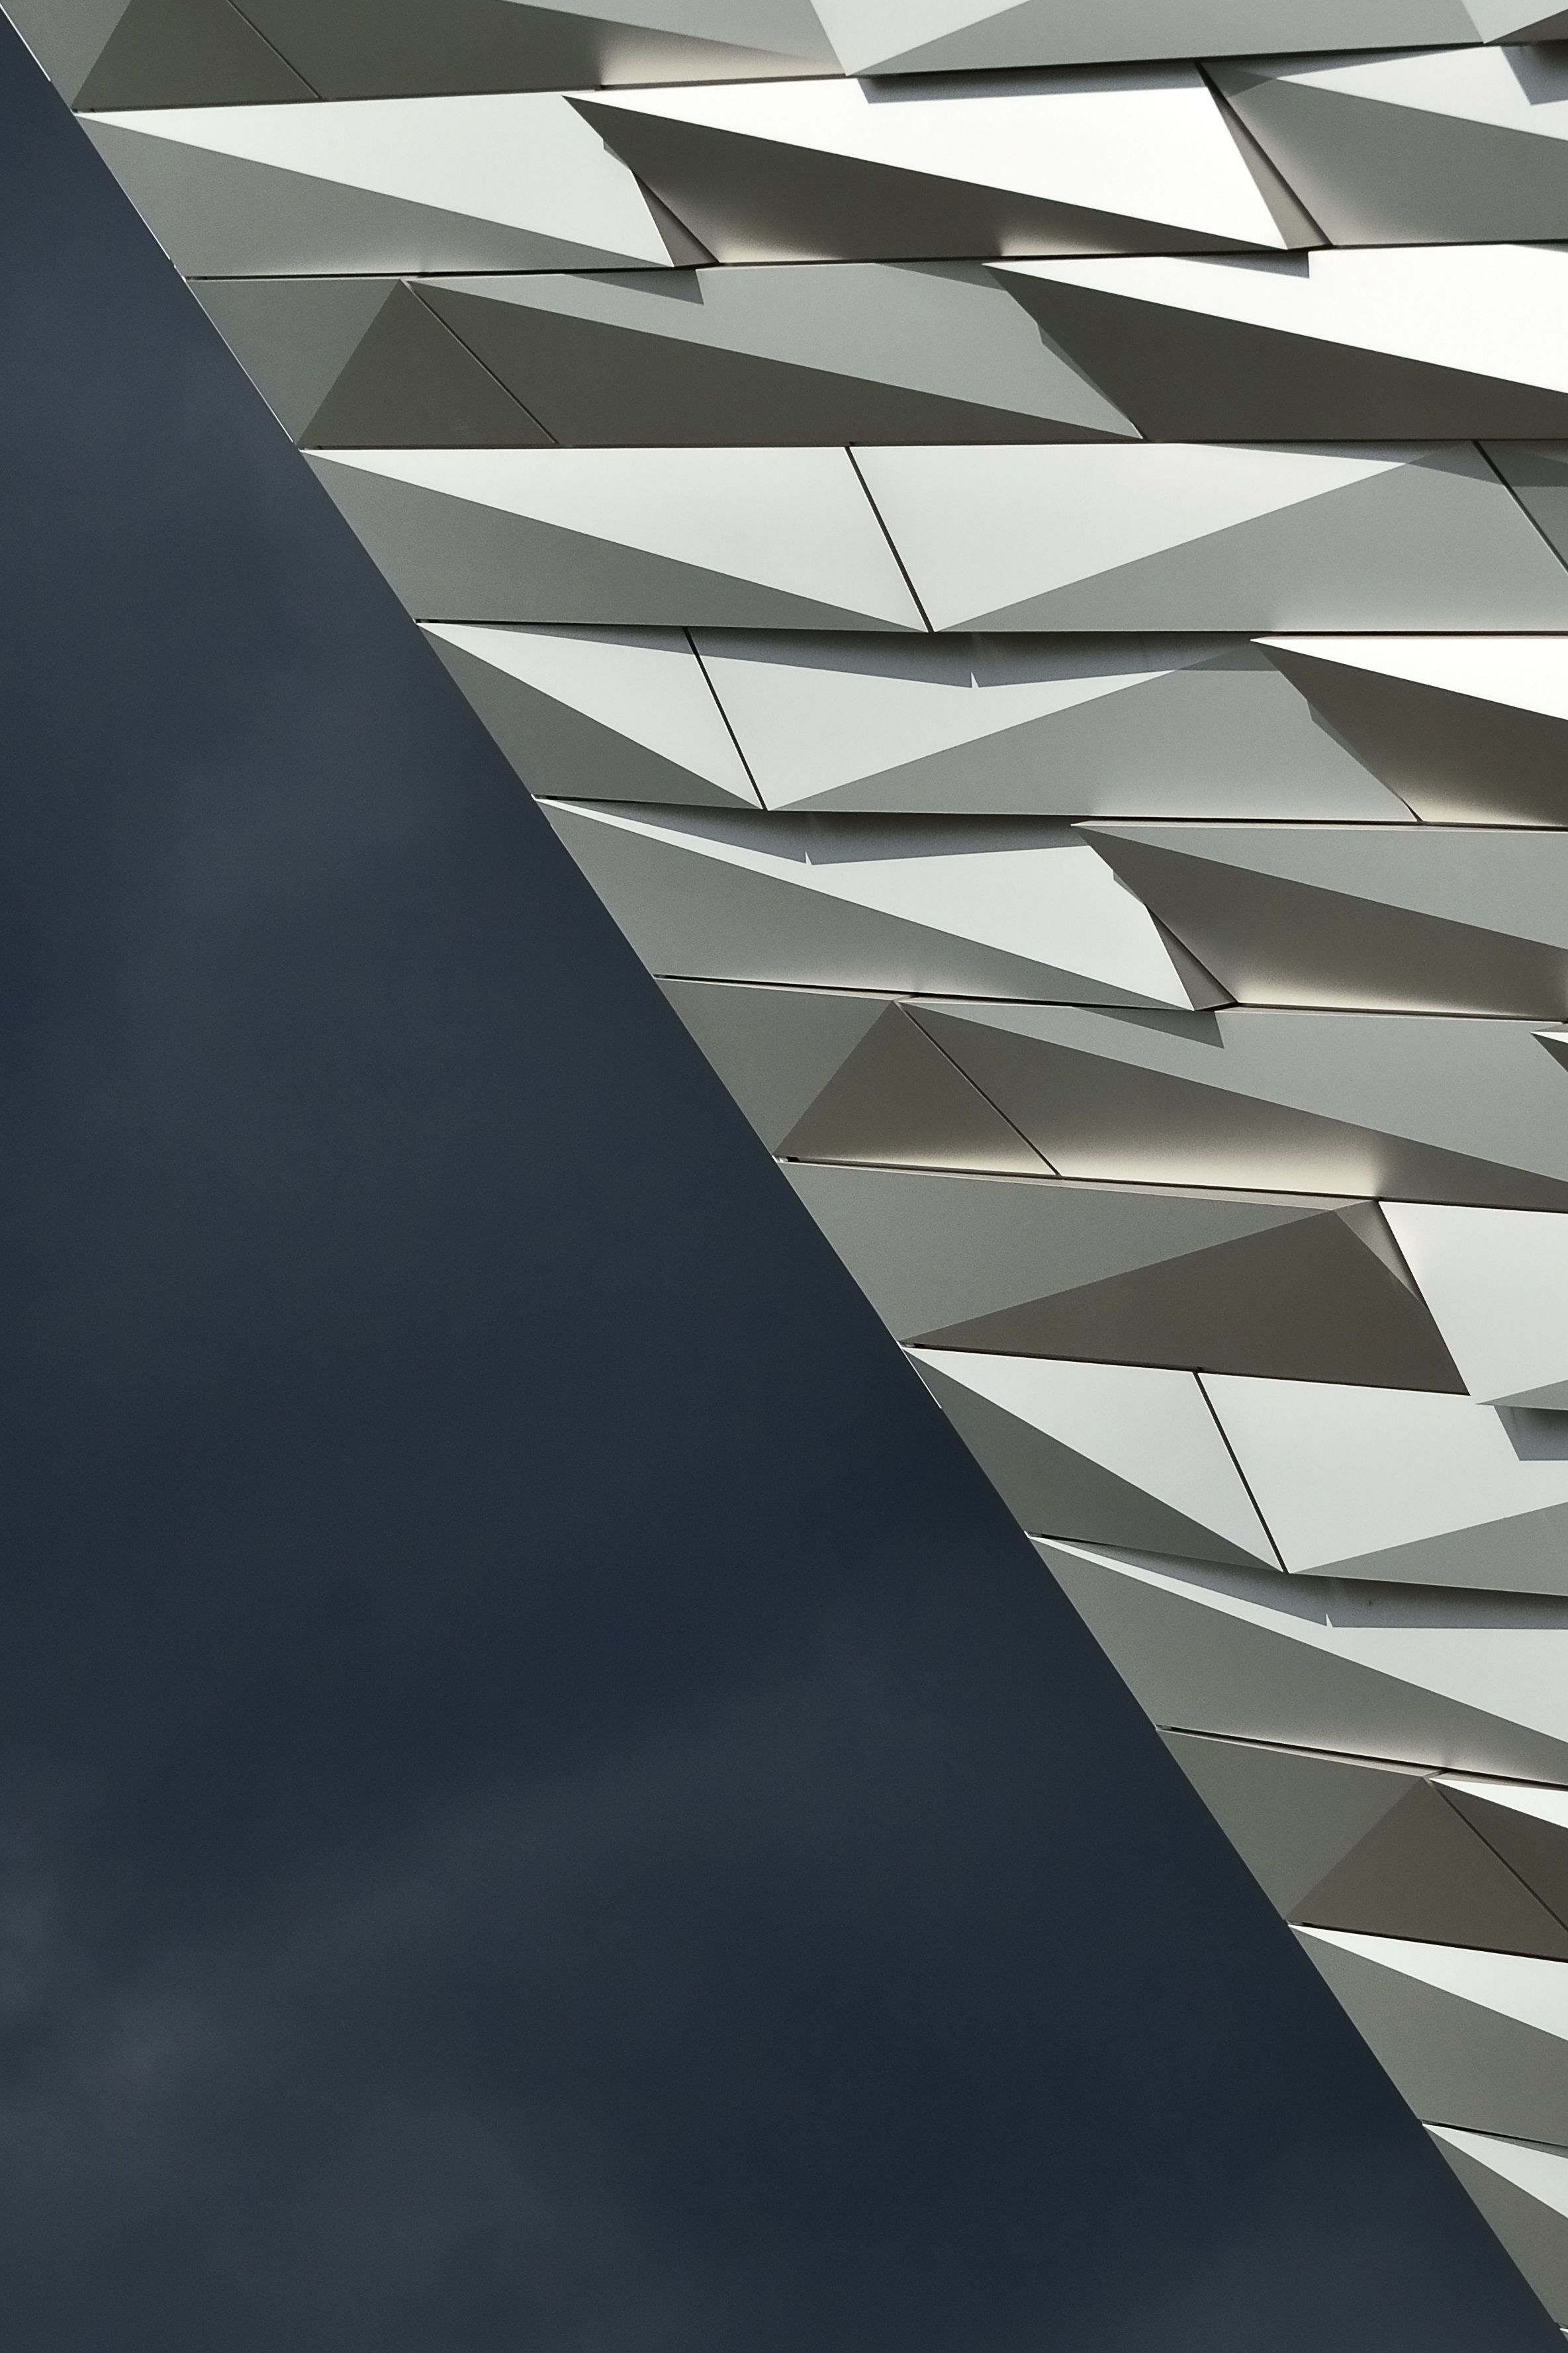
wing, light, architecture, white, texture, skyscraper, pattern, line, model, reflection, facade, blue, black, monochrome, design, symmetry, shape, daylighting, deisgn